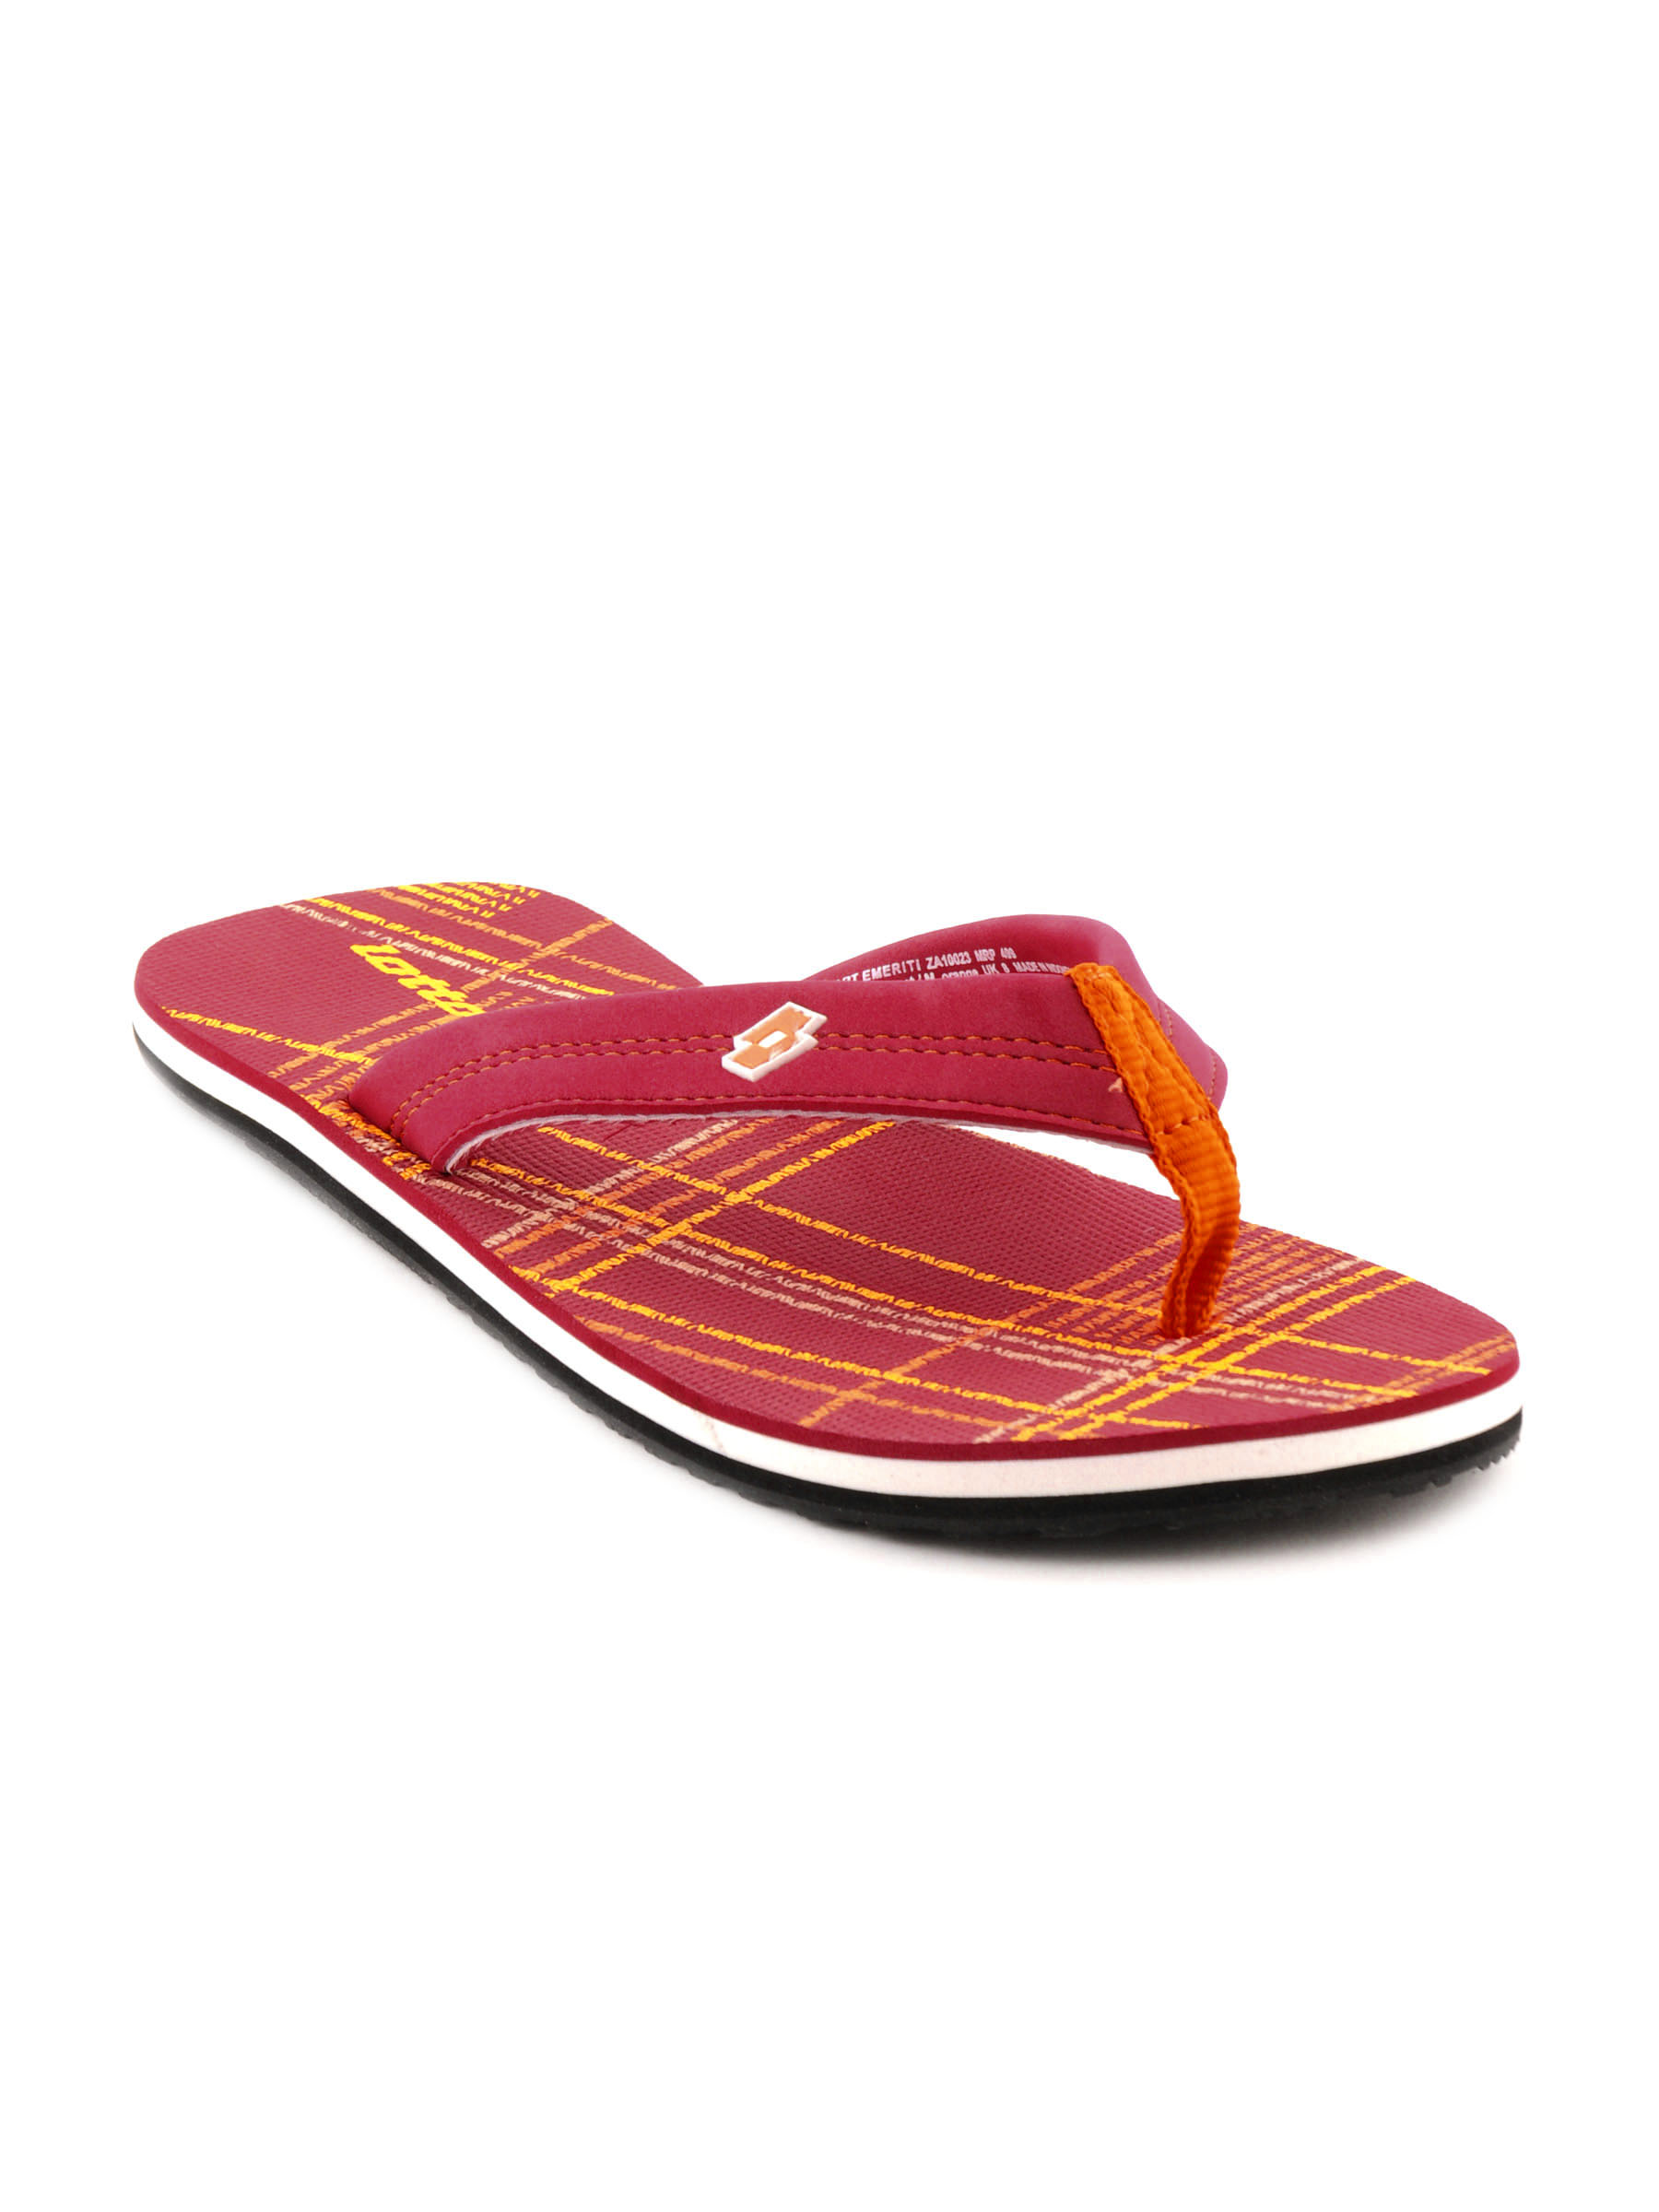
Lotto Men Emeriti Maroon Slipper
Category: Footwear / Flip Flops / Flip Flops
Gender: Men
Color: Maroon
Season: Fall 2011
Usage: Casual